Storckiella

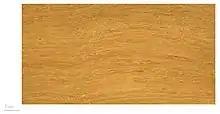
"Storckiella pancheri" wood - MHNT

Storckiella is a genus of four recognised species of trees, of the plant family Fabaceae. It belongs to the subfamily Dialioideae. They grow naturally in New Caledonia, Fiji and Australia.